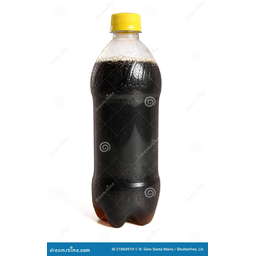
Label: plastic